Cristiano Giuseppe Lidarti

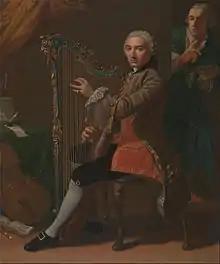
"Cristiano Giuseppe Lidarti and Giovanni Battista Tempesti" by Nathaniel Dance-Holland, 1759–60

Cristiano Giuseppe Lidarti (born Christian Joseph Lidarti) (Vienna 23 February 1730 – Pisa(?) after 1793) was an Austrian composer, born in Vienna of Italian descent.